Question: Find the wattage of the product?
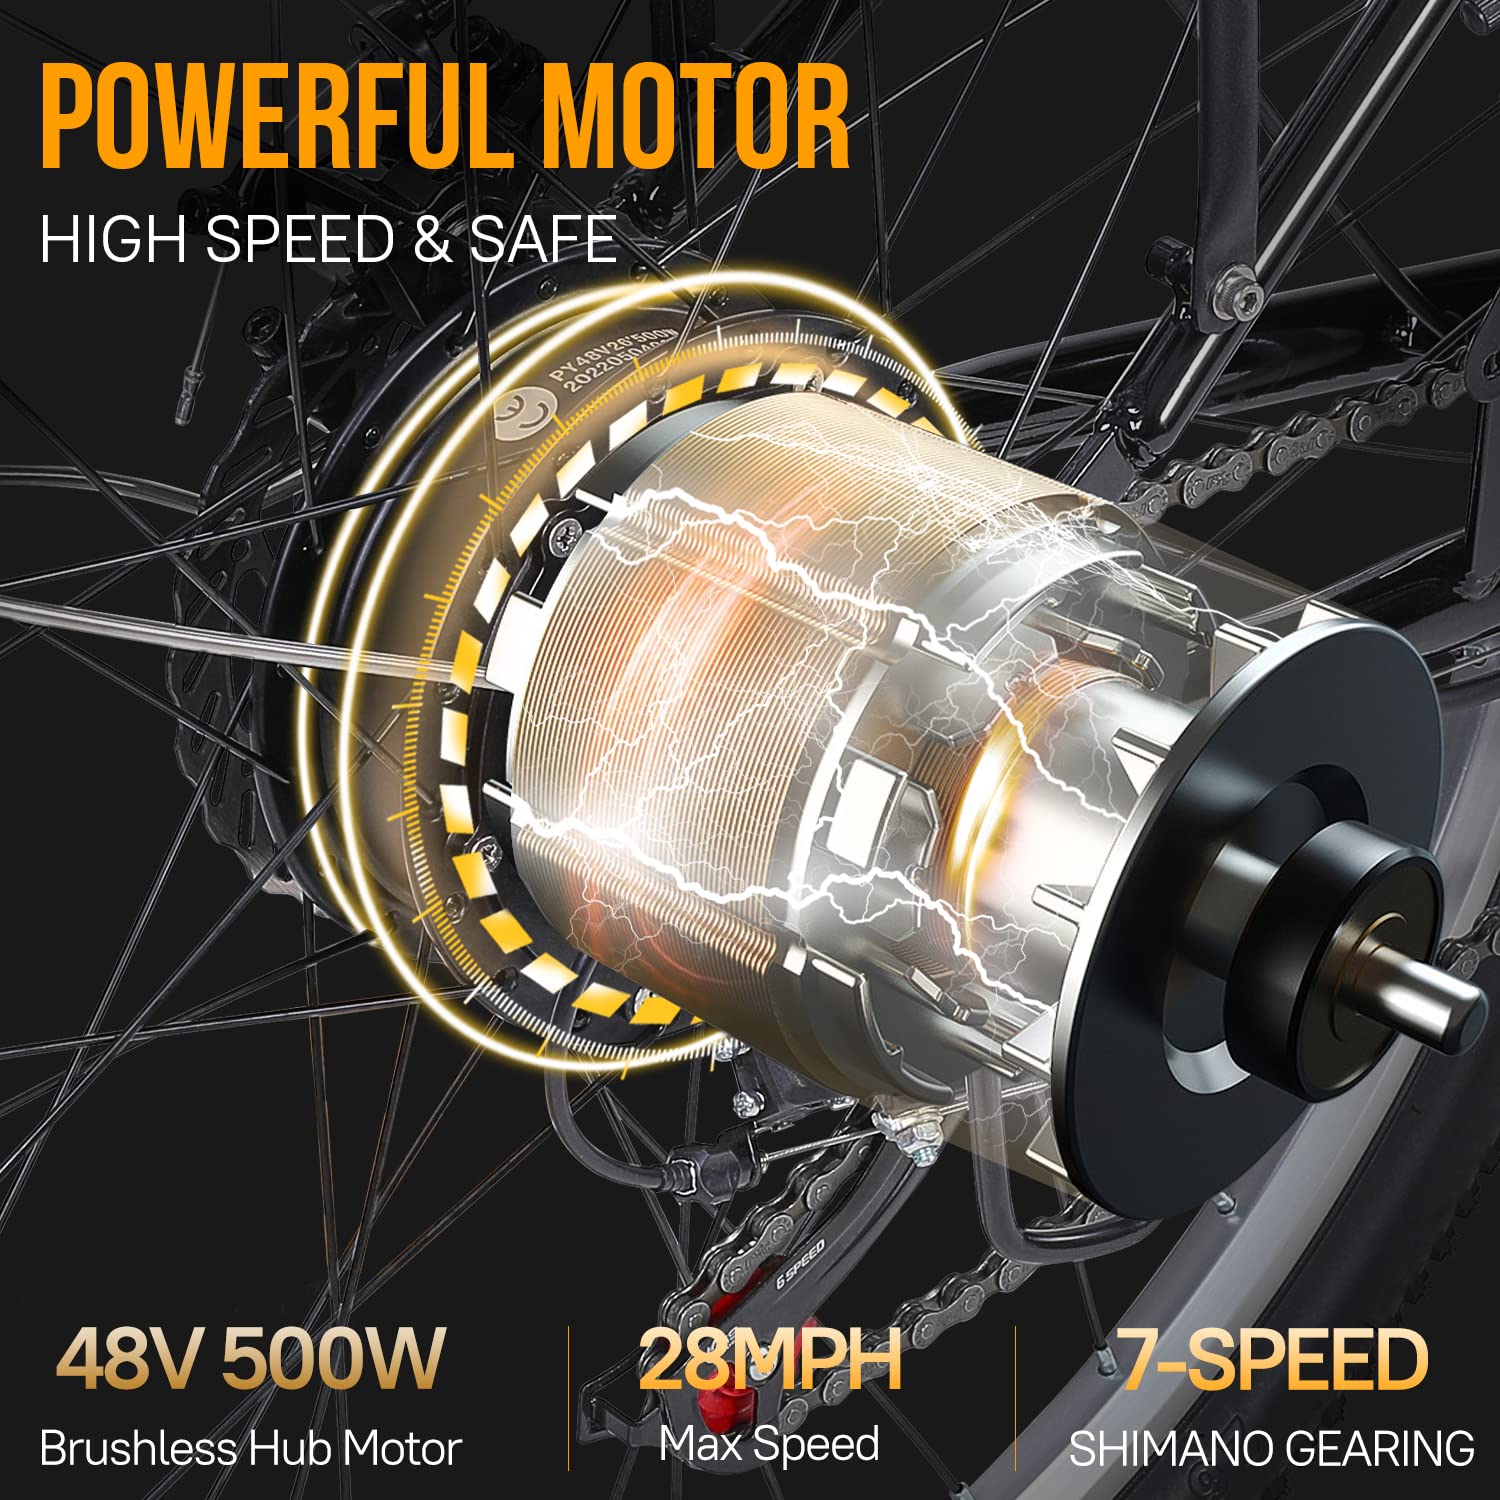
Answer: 500.0 watt